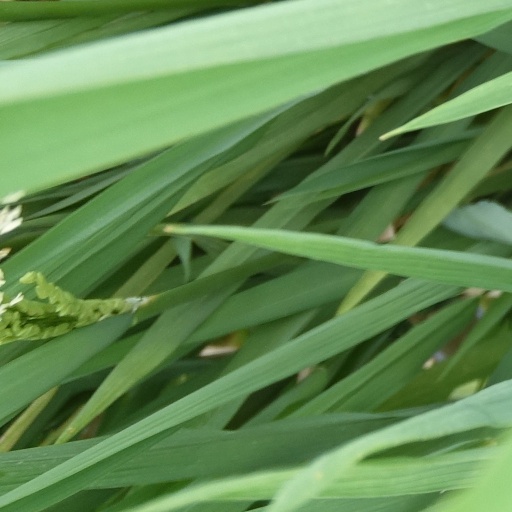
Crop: rice